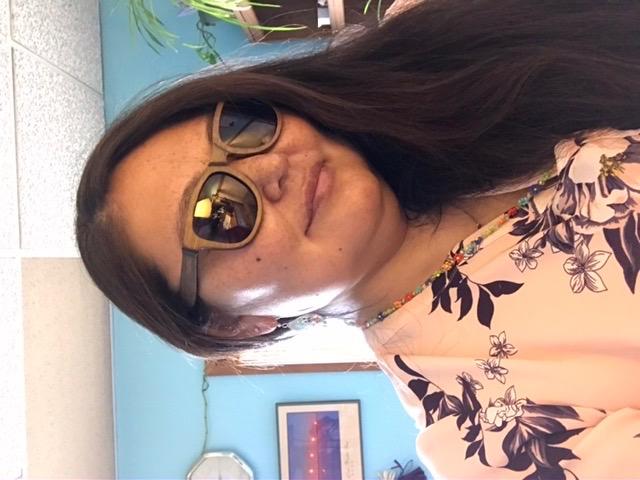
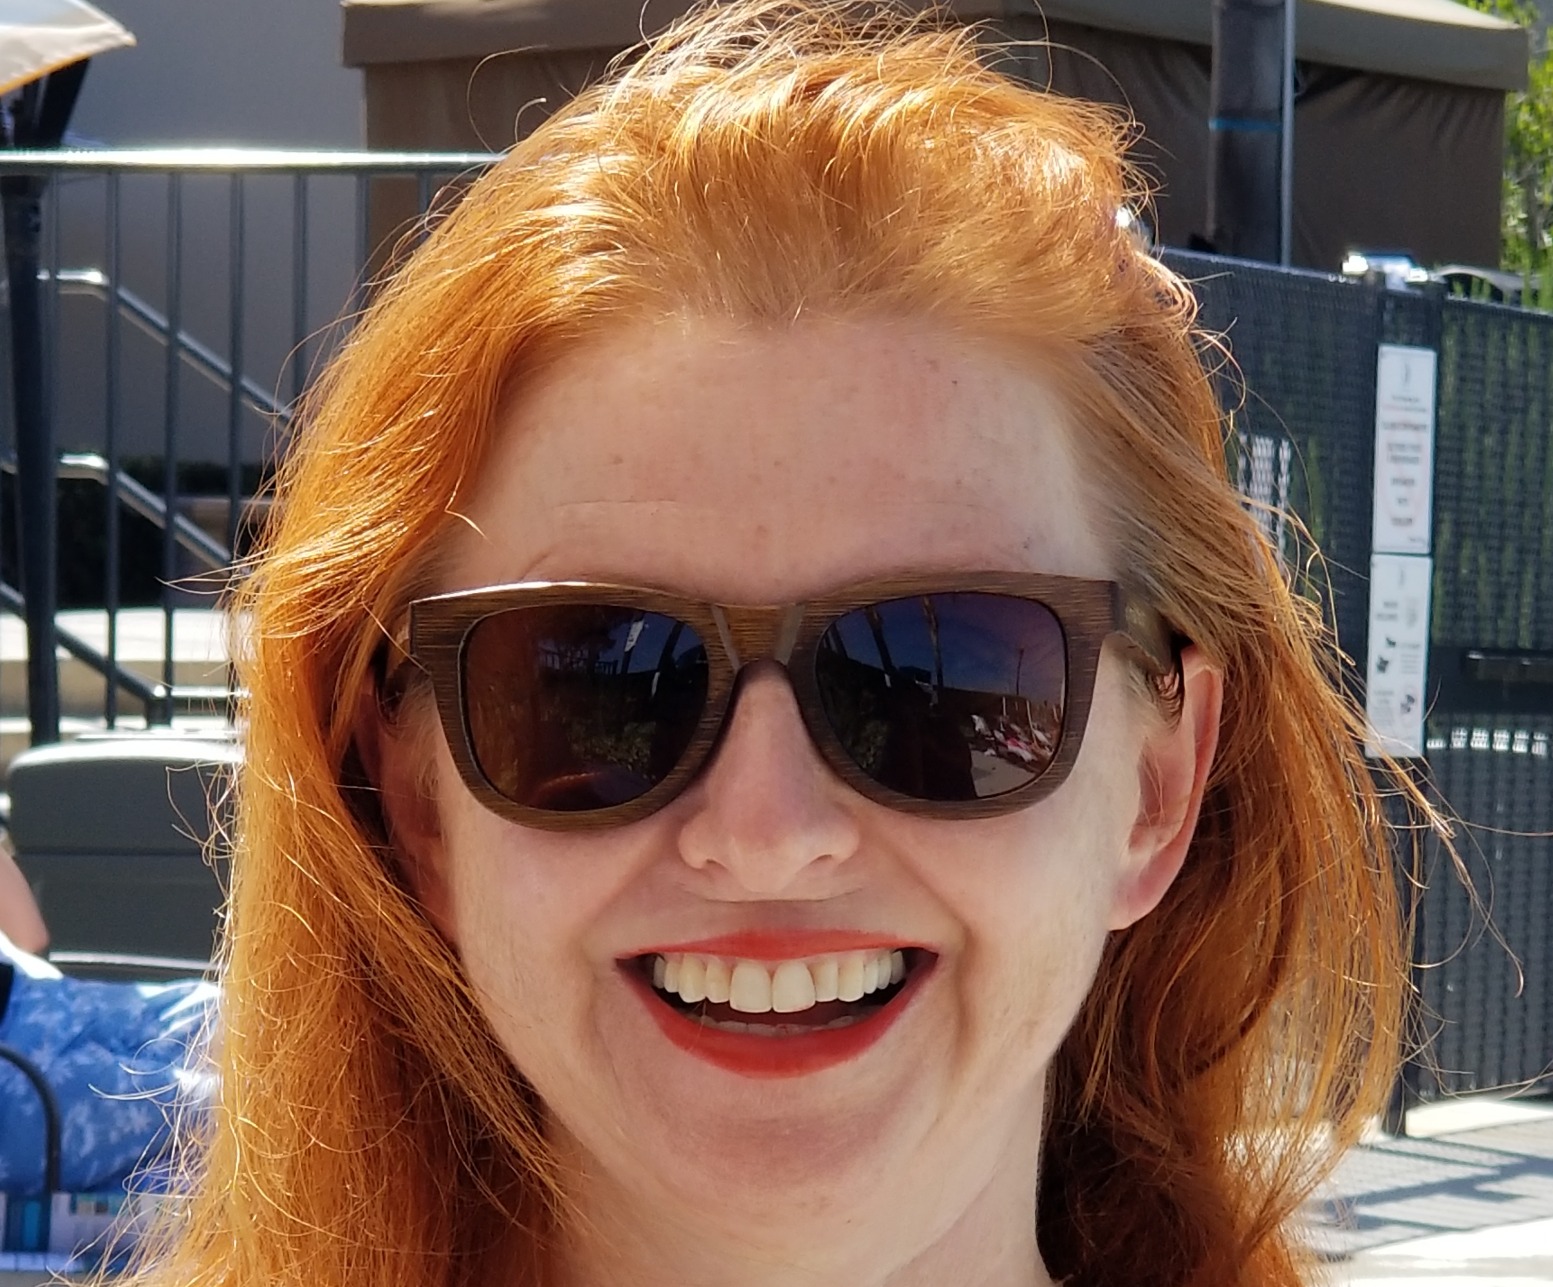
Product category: accessories_sunglasses
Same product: yes